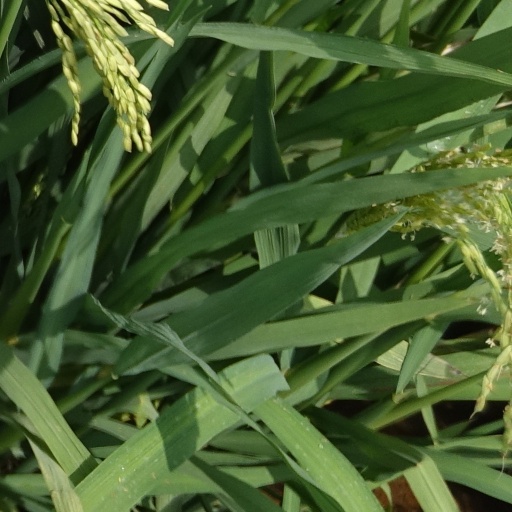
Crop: rice